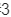
Number: 3